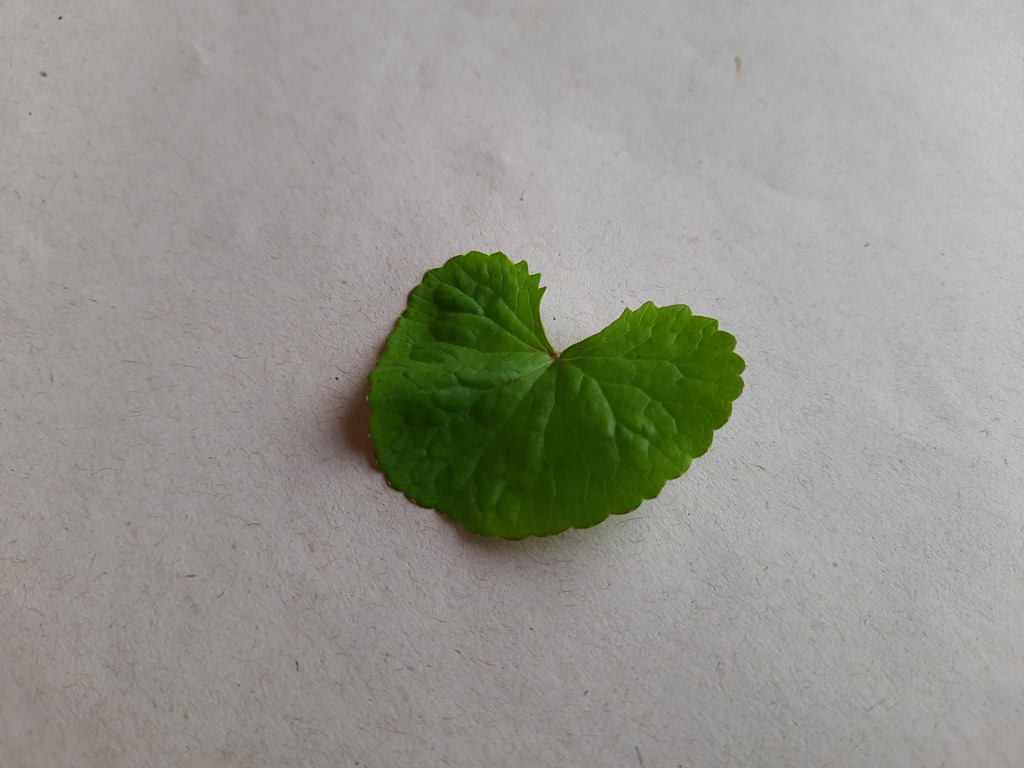
Label: Healthy